Jean Brooks

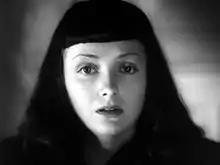
Brooks in "The Seventh Victim" (1943)

In 1943, she signed a contract with RKO Radio Pictures. At RKO, Brooks was to achieve her greatest success, though stardom eluded her. She appeared in six of "The Falcon" mystery movies before being cast as the heroine Kiki Walker in the Val Lewton-produced horror film "The Leopard Man" (1943), directed by Jacques Tourneur. The film received a dismissive review in "The New York Times" from critic Bosley Crowther, who wrote: "The most horrifying thing about it is that it actually gets on a screen."